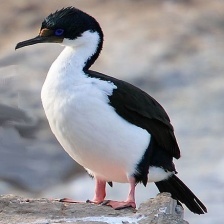
Species: IMPERIAL SHAQ
Scientific name: LEUCOCARBO ATRICEPS